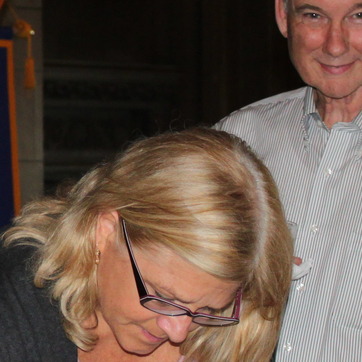
Material: hair